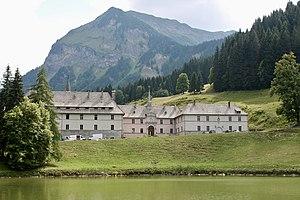
Vue de la Chartreuse du Reposoir depuis les berges du lac. En arrière-plan, la pointe d'Almet (2 232 m)
La chartreuse du Reposoir est un ancien monastère chartreux situé sur le territoire de la commune éponyme, dans le département de la Haute-Savoie, en région Auvergne-Rhône-Alpes.